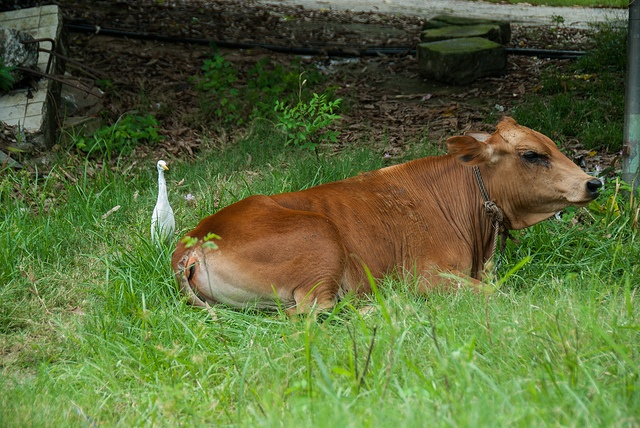
A cow lying down in the grass with a cowbird next to it
A brown cow is lying in the grass next to a bird.
a cow sits on the ground next to a bird
A brown cow and a white bird rest in the green field.
A small cow lying in the grass with a bird standing behind him.